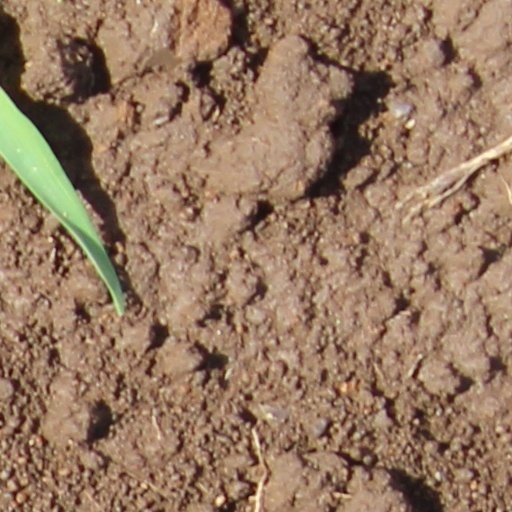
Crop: wheat